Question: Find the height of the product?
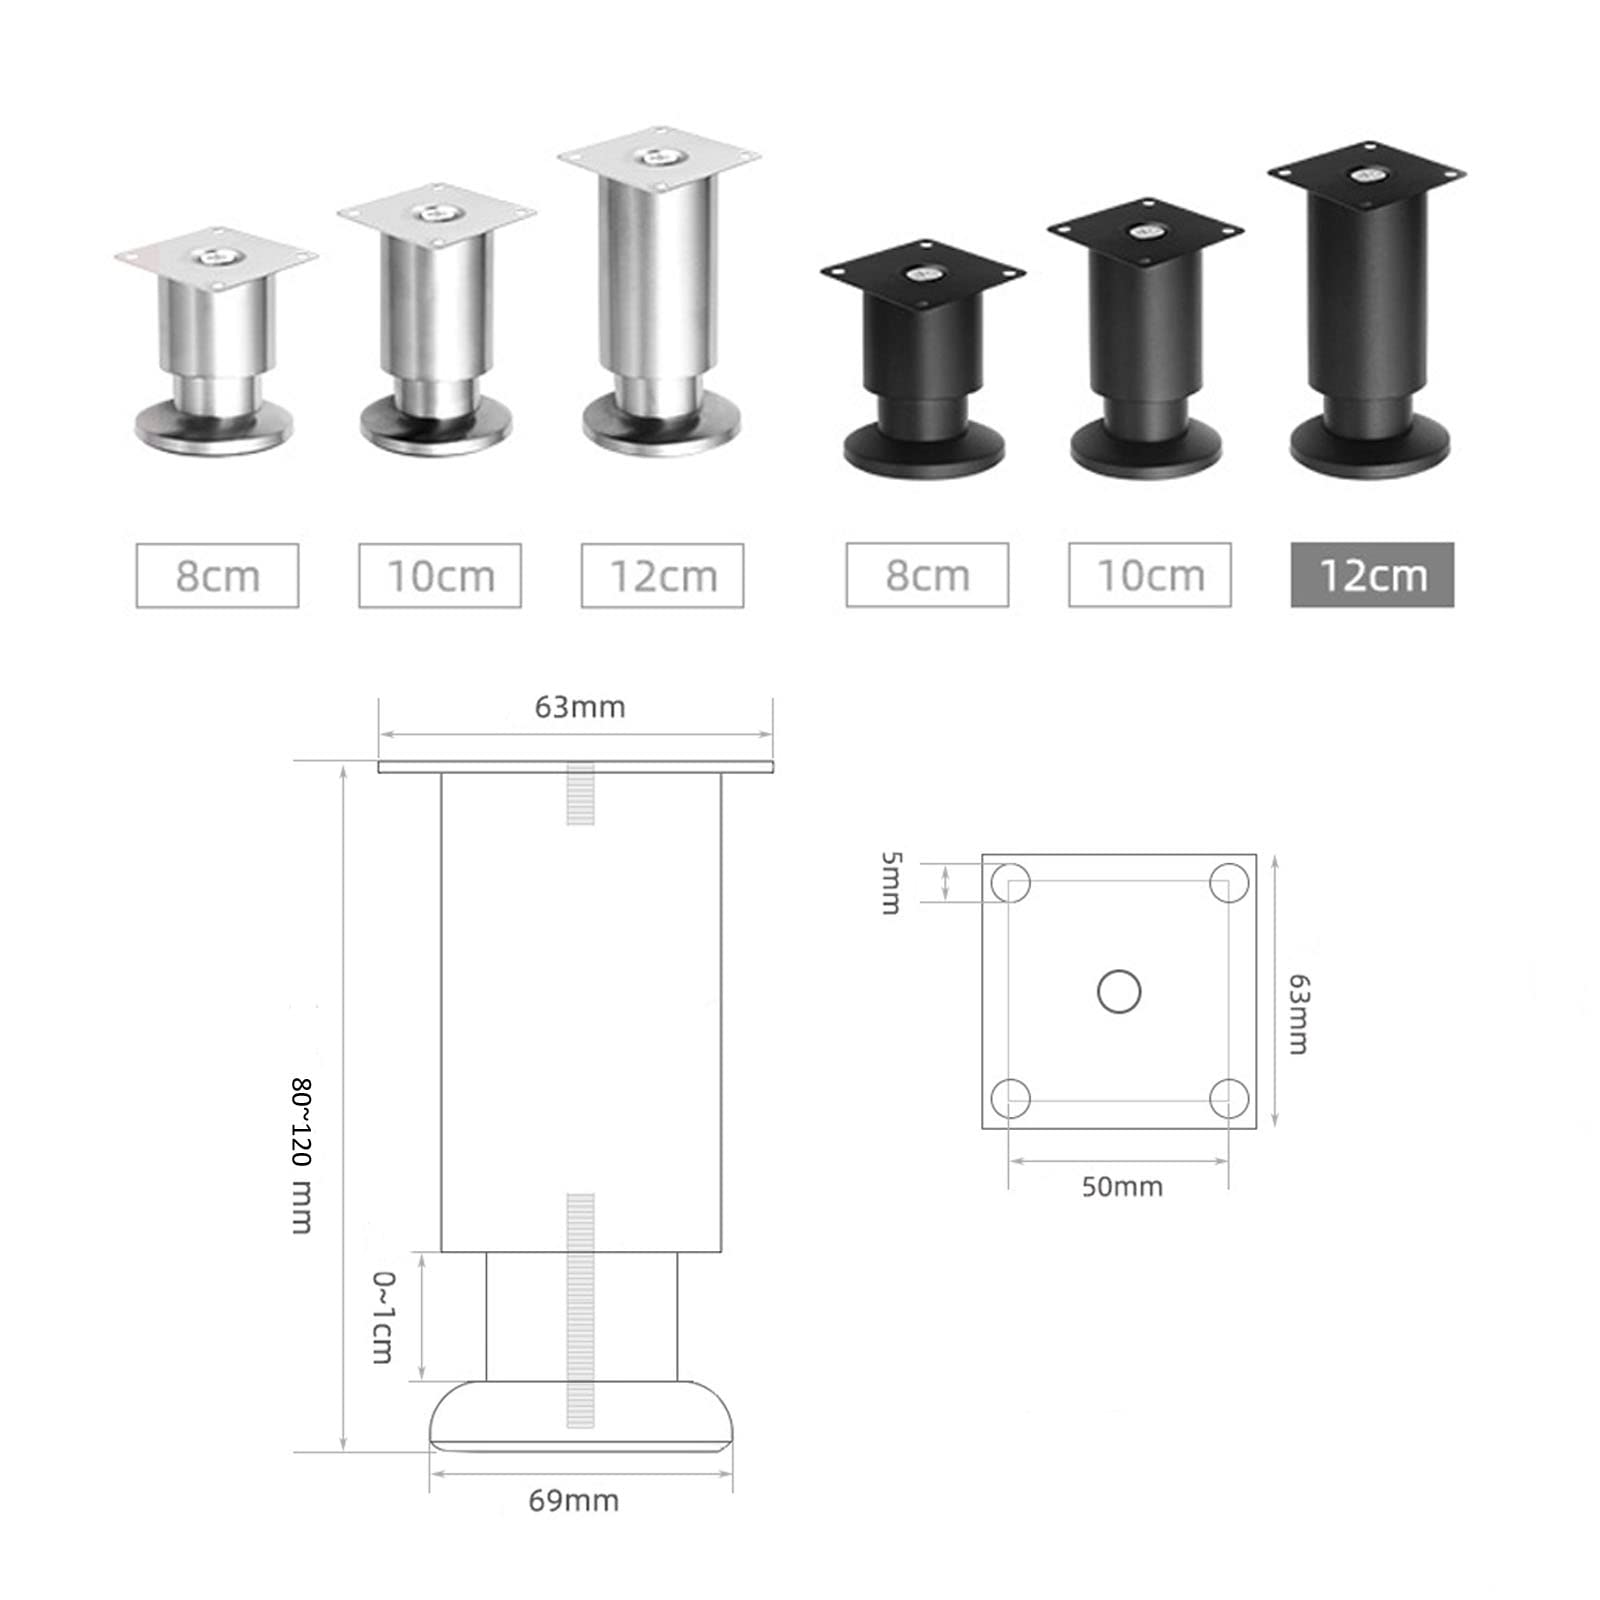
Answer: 80.0 millimetre